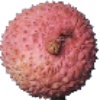
Label: Lychee 1